Earth Has Many a Noble City

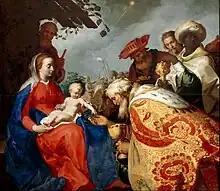
"The Adoration of the Magi" (1624) by Abraham Bloemaert

"Earth Has Many a Noble City" (Latin: ""O sola magnarum urbium"") is a Christian Epiphany hymn originally written by the Roman poet Aurelius Clemens Prudentius and translated by the English clergyman Edward Caswall in 1849.